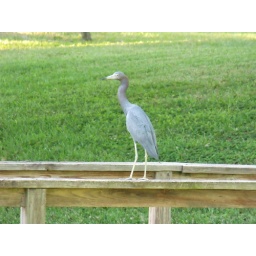
little blue heron in green setting